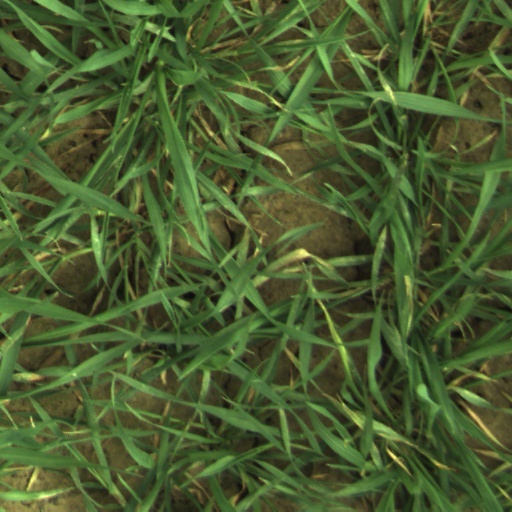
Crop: wheat